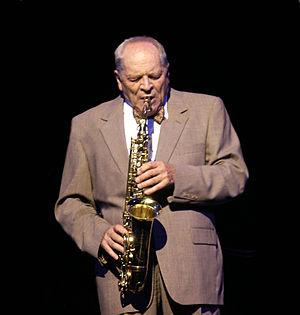
Sir John Phillip William Dankworth, CBE, est un compositeur et acteur britannique né le 20 septembre 1927 à Woodford dans l'Essex et mort le 6 février 2010.